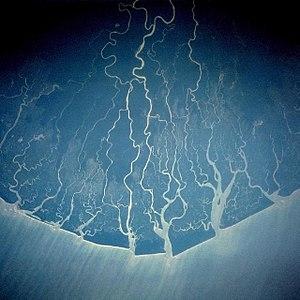
Le delta du Niger, aussi appelé bouches du Niger, est un delta formé par le fleuve Niger au niveau de son embouchure dans l'océan Atlantique. Situé en intégralité au Nigeria, dans le Sud du pays, il se trouve au fond du golfe de Guinée et sépare le golfe du Bénin au nord-ouest du golfe du Biafra au sud-est. Sa ville principale est Port Harcourt.
Un delta est un type d'embouchure qu'un cours d'eau peut former à l'endroit où il se jette dans un océan, une mer ou un lac.
Black November: Struggle for the Niger Delta est un film dramatique américano-nigérian dirigé et co-produit par Jeta Amata, sorti en 2012.
L’environnement et les ressources naturelles doivent être considérés comme des biens communs mondiaux, qui appartiennent aux catégories spécifiques des biens non manufacturés qui, lorsqu’ils sont partagés, peuvent être soit divisés soit détruits. Le caractère mondial de ces biens découle de l’appartenance de chacun des éléments qui le composent à un système intégré. Chacun peut profiter de l’atmosphère, du climat et de la biodiversité et, en même temps, la planète tout entière souffre des effets dramatiques du réchauffement global, de la réduction de la couche d'ozone ou de l’extinction des espèces. Cette dimension planétaire incite à une gestion partagée.
Cet article recense les sites inscrits au patrimoine mondial au Nigeria.
La ressource hydrique, ou ressource en eau, comprend, au sens large, toutes les eaux accessibles comme ressources, c'est-à-dire utiles et disponibles pour l'être humain, les végétaux qu'il cultive, le bétail qu'il élève et les écosystèmes, à différents points du cycle de l'eau.